Monism

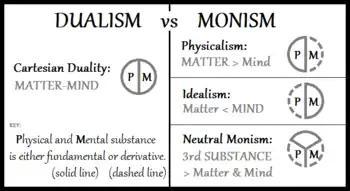
A diagram with neutral monism compared to Cartesian dualism, physicalism and idealism

Monism in modern philosophy of mind can be divided into three broad categories: